Roman Catholic Diocese of Conversano-Monopoli

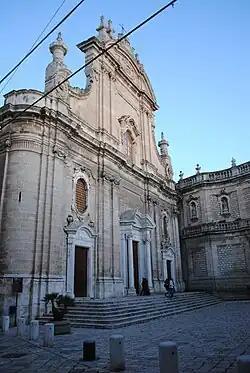
Co-cathedral in Monopoli

"United: 30 September 1986 with Diocese of Monopoli"